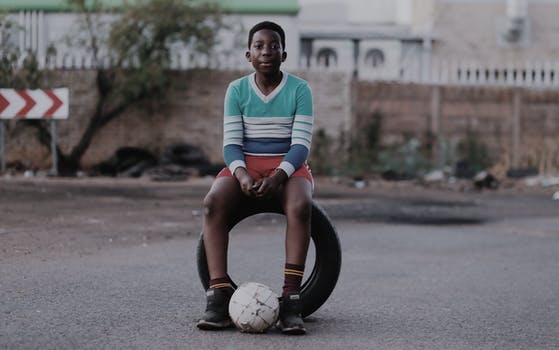
Label: No Watermark